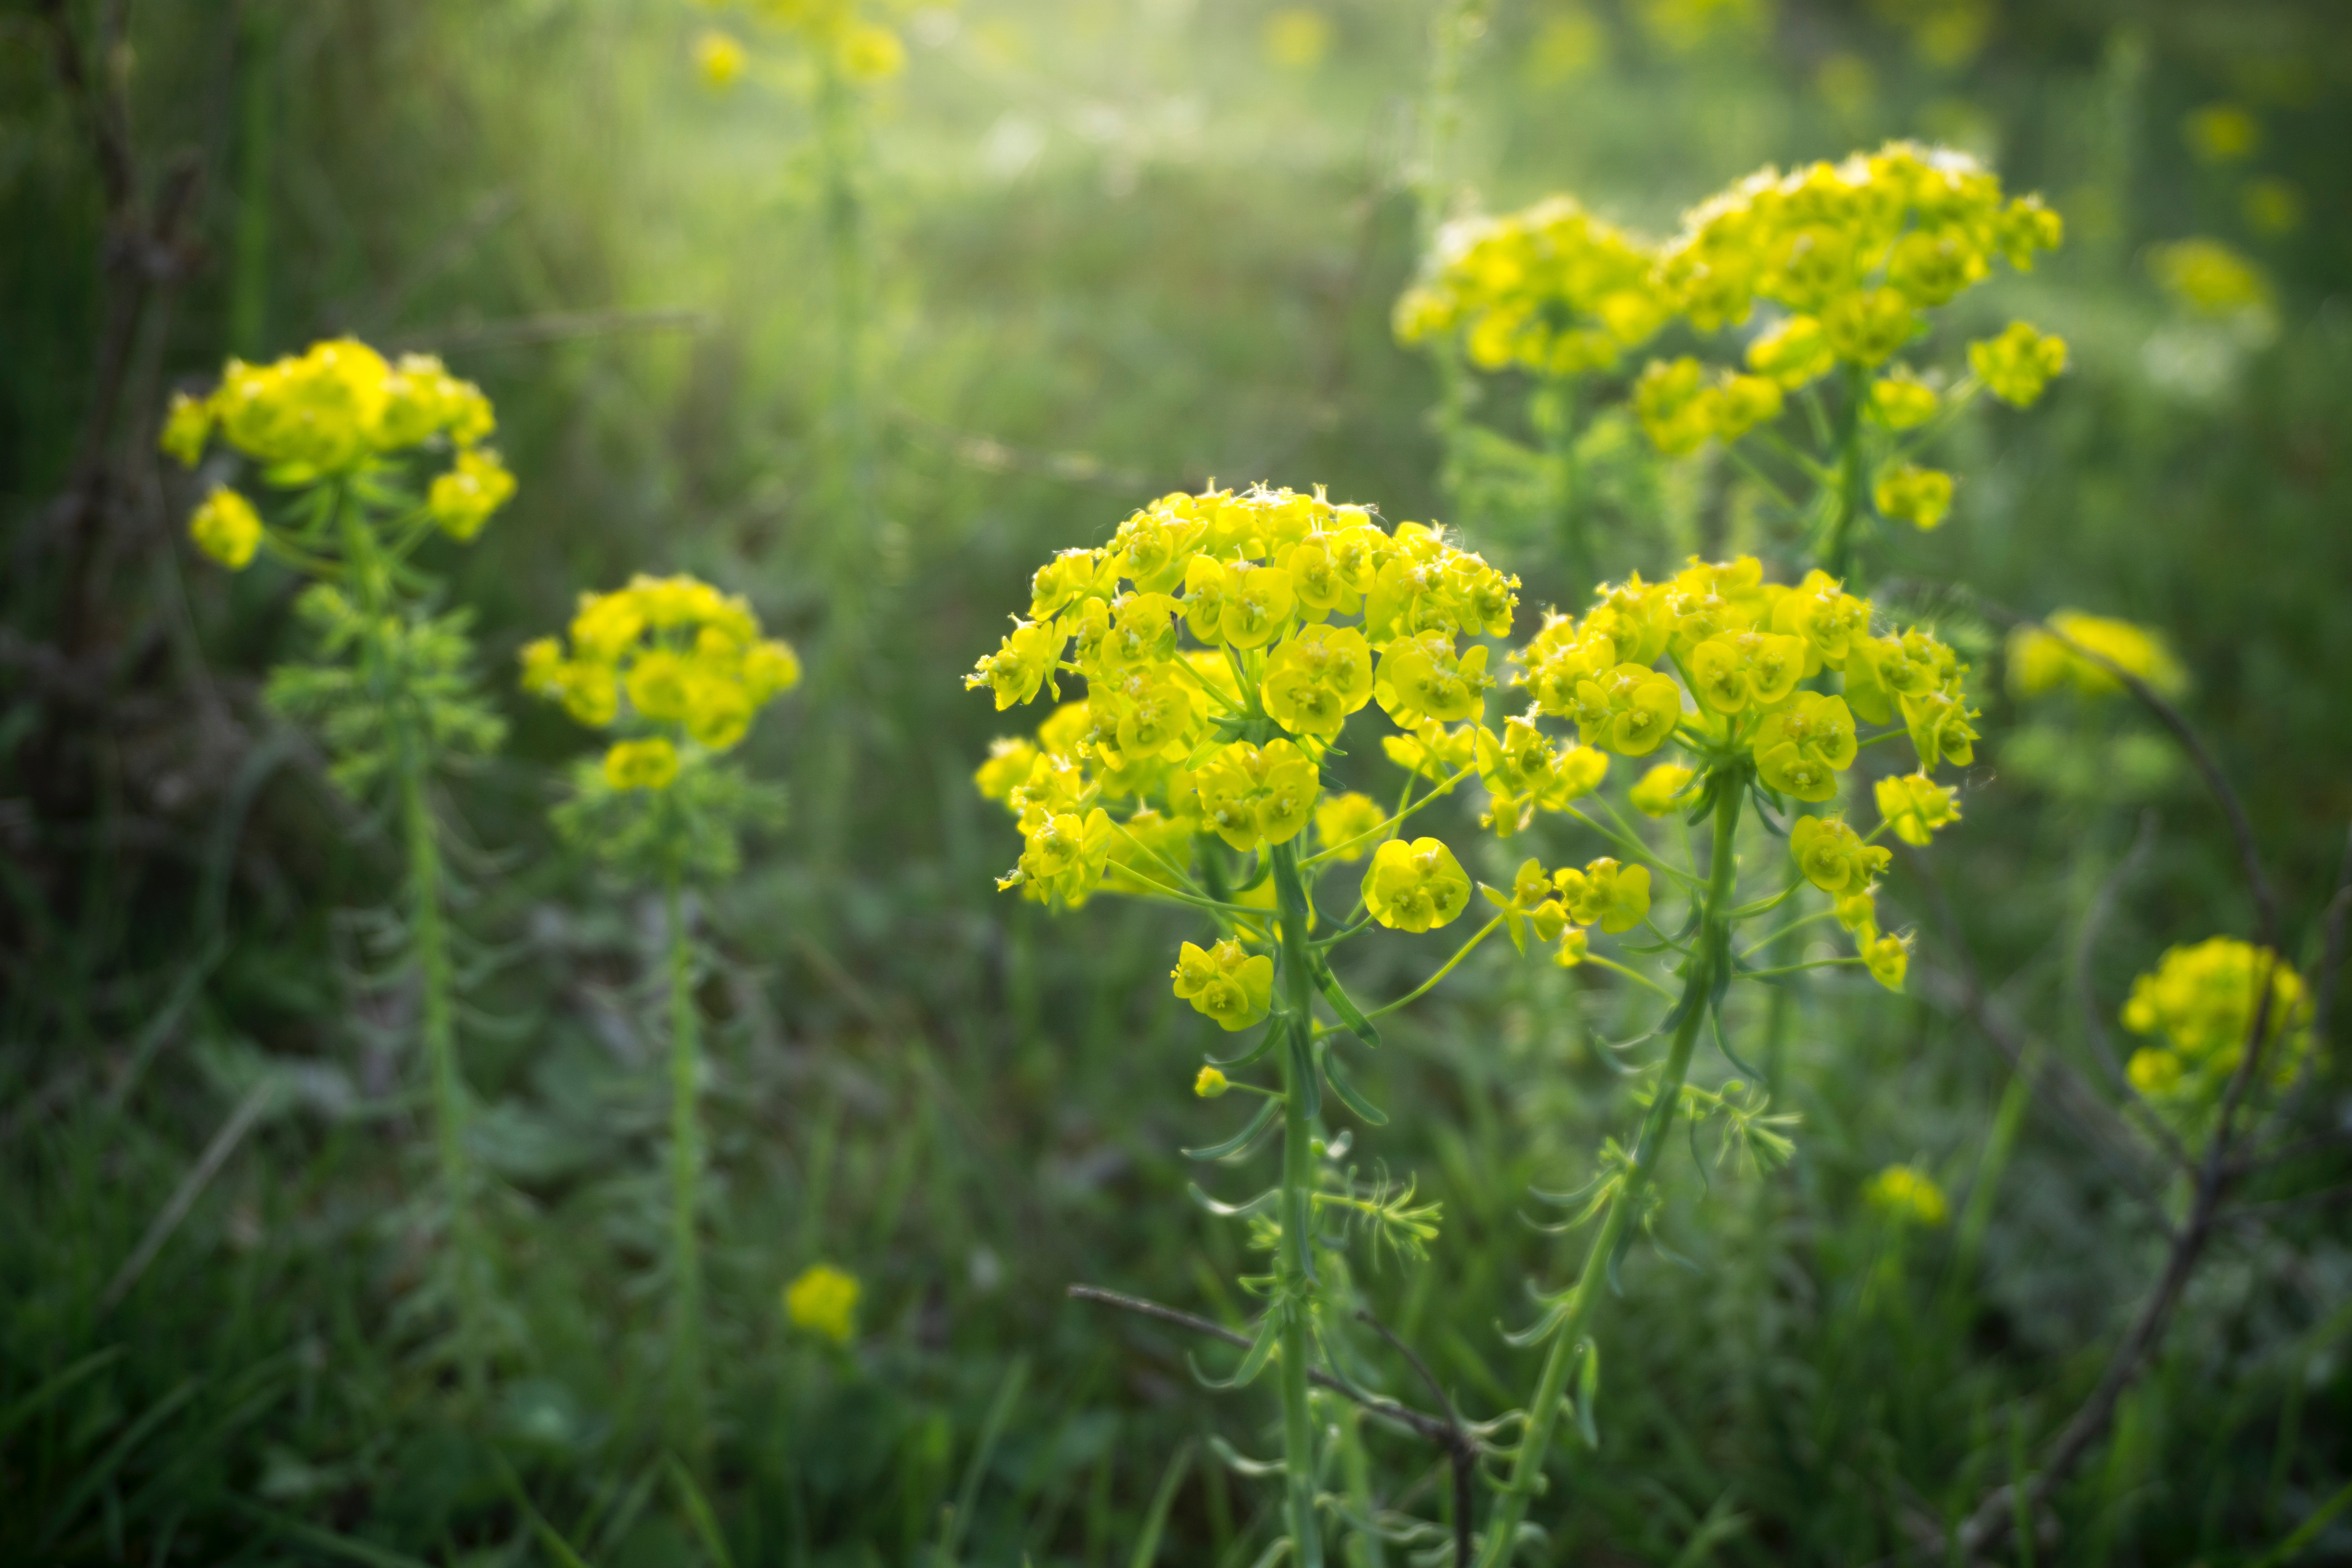
nature, plant, field, meadow, prairie, sunlight, flower, green, herb, botany, yellow, flora, rapeseed, wildflower, mustard, brassica, yarrow, macro photography, tansy, flowering plant, daisy family, subshrub, common tansy, land plant, chamaemelum nobile